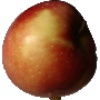
Label: Apple Braeburn 1